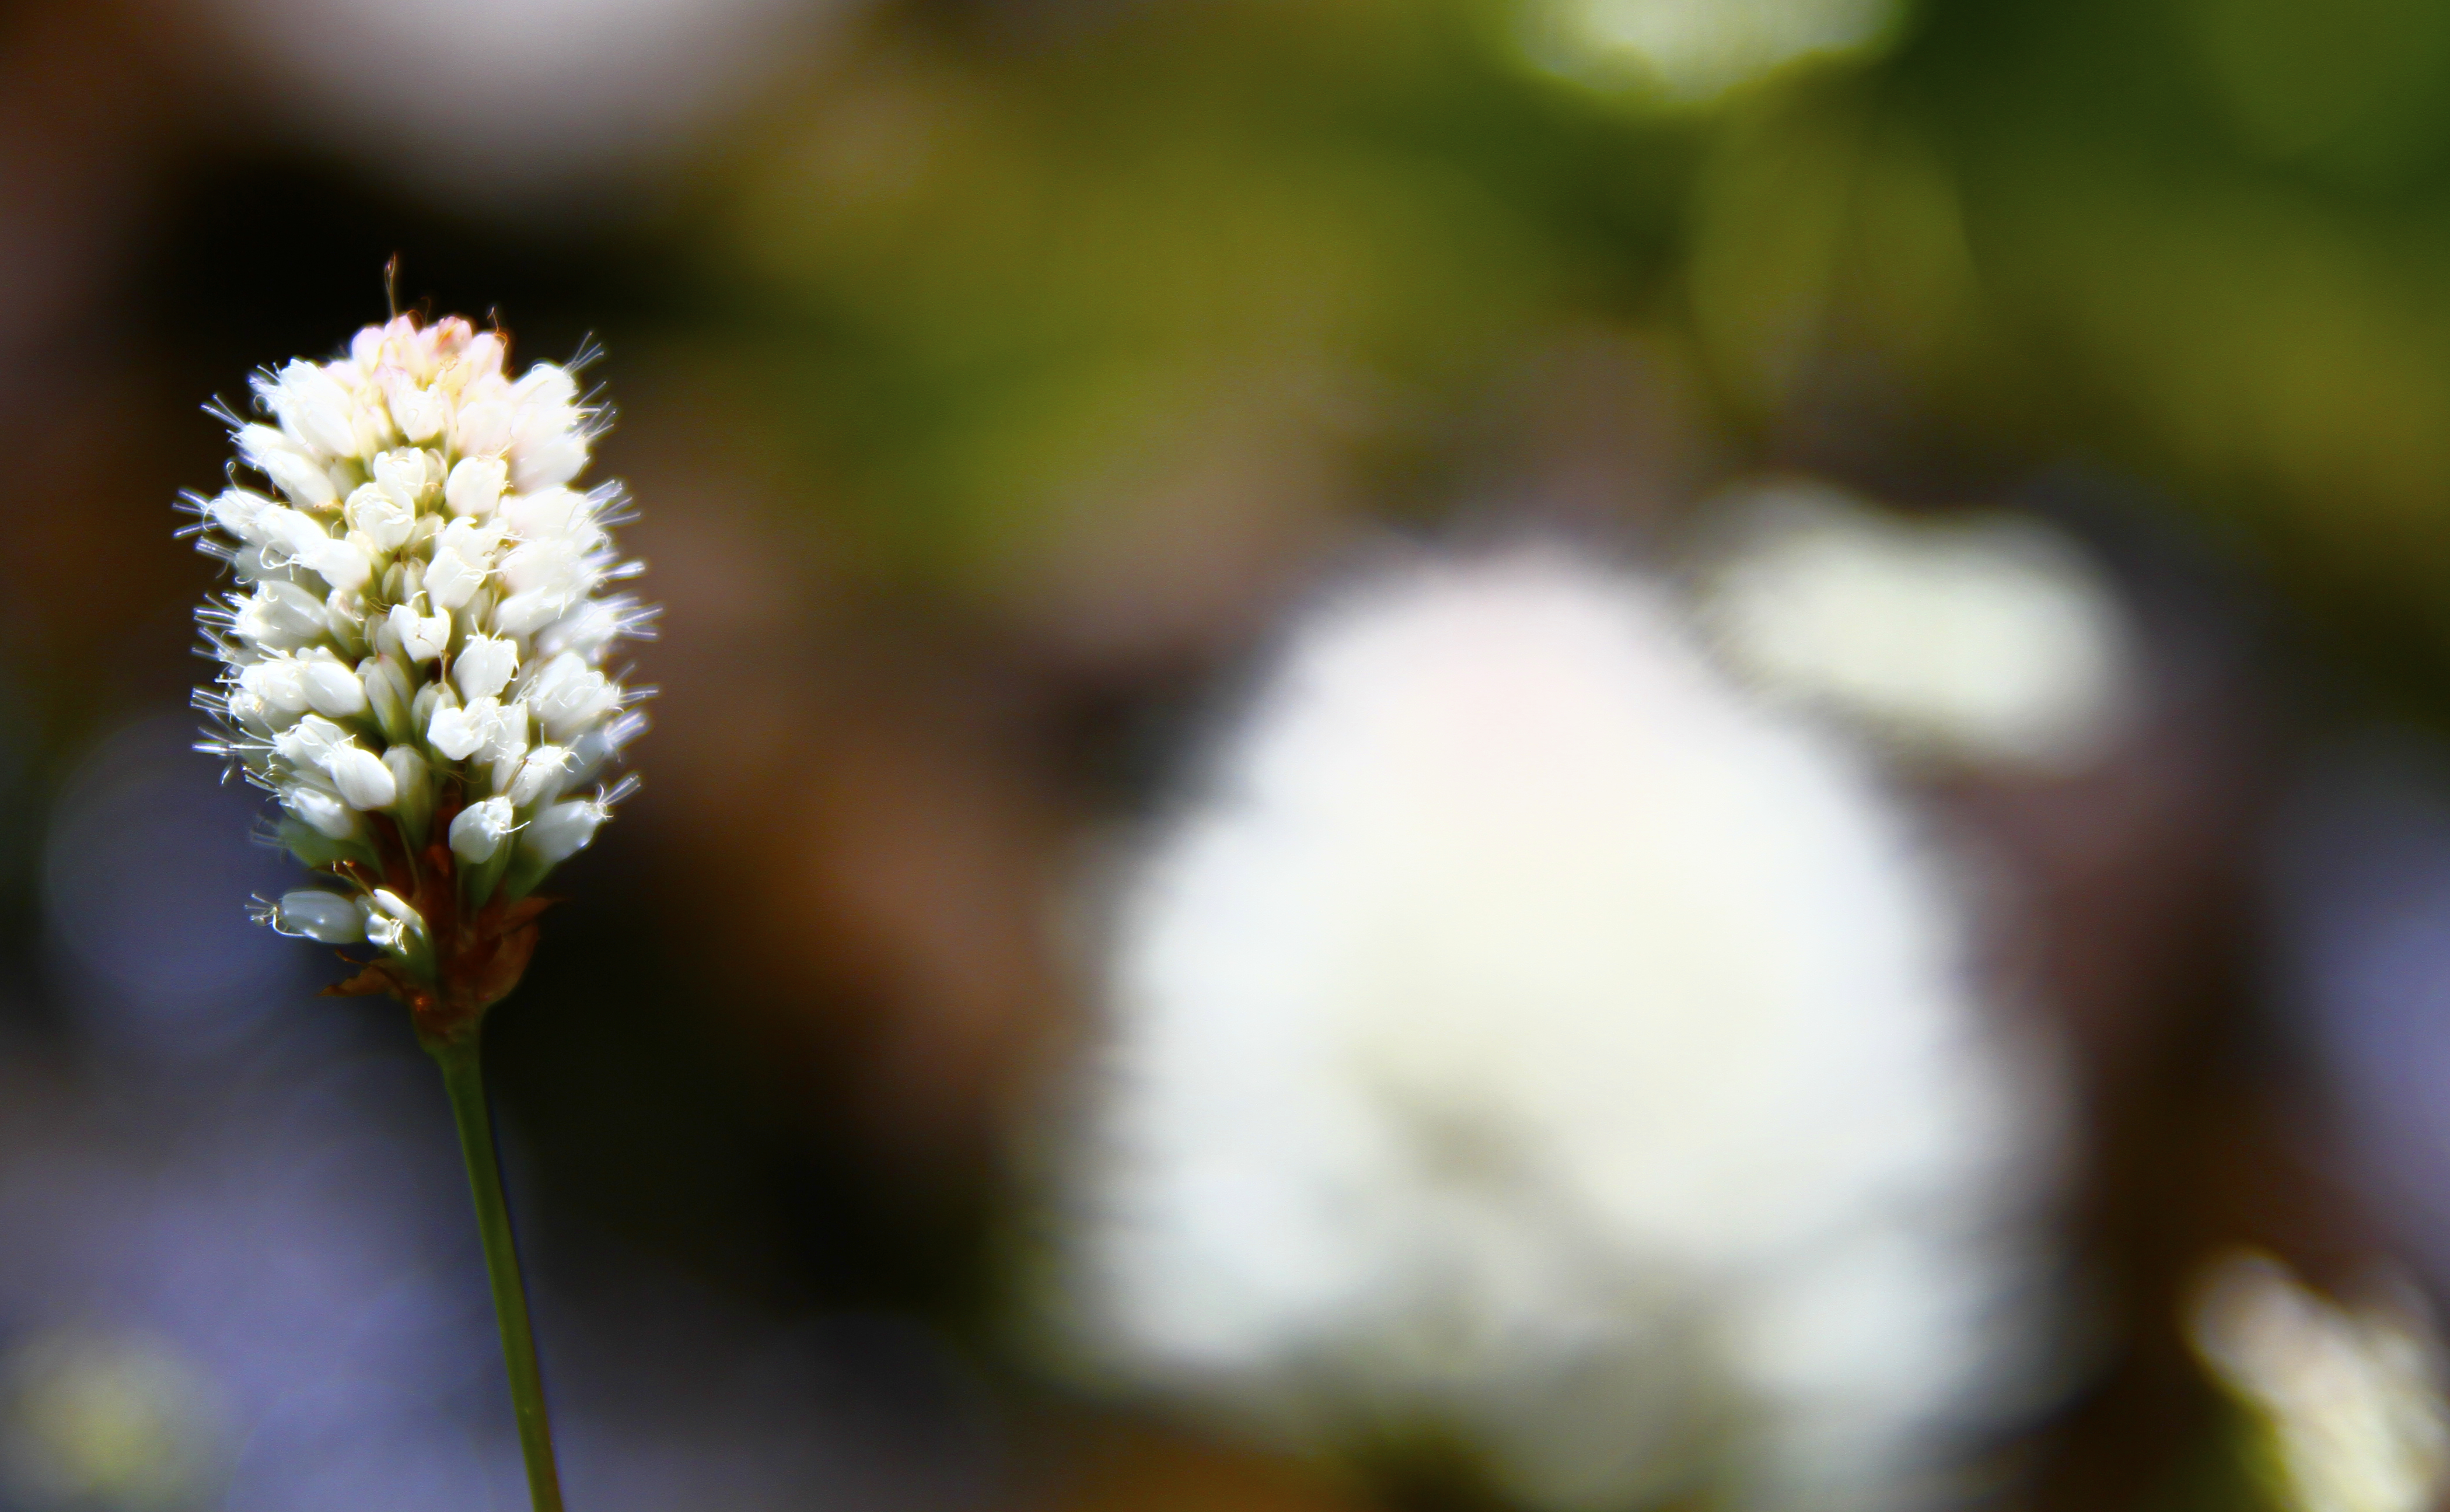
tree, nature, grass, branch, blossom, mountain, bokeh, plant, photography, sunlight, leaf, flower, petal, spring, green, macro, autumn, canon, botany, yellow, flora, fauna, wildflower, close up, eos, colorado, mountains, canon7d, 7d, f28, dof, bud, tamron1750, macro photography, plant stem